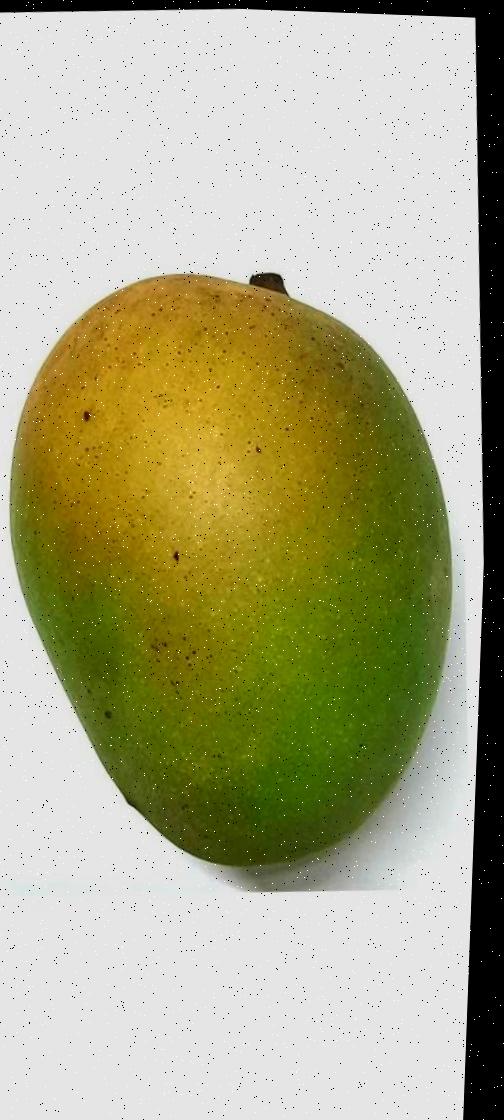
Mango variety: Shada